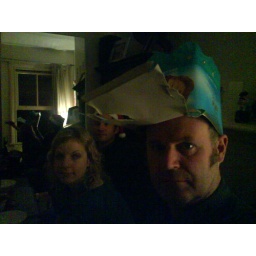
dinner party in Sydney the old cake box party hat trick gets 'em everytime